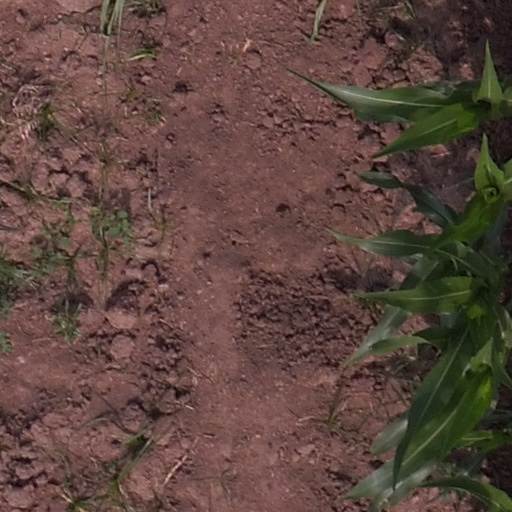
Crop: maize; corn